Vasily Yakovlev

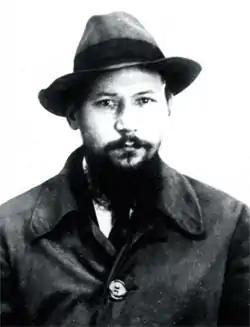
Yakovlev c. 1911

Vasily Vasilyevich Yakovlev (16 September 1938) was a Russian Old Bolshevik revolutionary and politician. He participated in the October Revolution of 1917; was a Cheka officer for a few months; transferred former Russian Emperor Nicholas II and his family to Yekaterinburg, where they were later killed; rose to become a commander in the Red Army during the Russian Civil War; fled to China after being captured and released by the White Army, where he became a government advisor; and returned to the Soviet Union in 1928, where he was arrested for desertion and treason, and imprisoned; released in 1933, he was arrested again in 1938 for treason and executed during the Great Purge. Yakovlev was portrayed by the actor Ian Holm in the 1971 film Nicholas and Alexandra.